James Henry Pullen

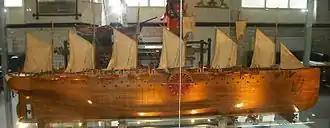
Pullen's model of SS "Great Eastern" displayed at the Langdon Down Museum

Queen Victoria accepted some of the drawings and Prince Albert received one Pullen had drawn of the Siege of Sebastapol in the Crimean War, based on newspaper accounts. He even attracted the interest of the Prince of Wales, future king Edward VII; Pullen referred to him as "Friend Wales." Prince Edward sent him pieces of ivory so he could carve them. This intricate object, made from ebony and rare timbers, features two ivory angels on one side which appear in conflict with a brass tongued devil attempting to haul the boat back. The ivory came from tusks given to Pullen by his patron, Edward VII, who took great interest in him and his endeavours. Pullen also created models of fantasy craft including "The State Barge" designed as a floating office for Queen Victoria, with a desk and miniature documents visible through the circular windows. Sir Edwin Henry Landseer sent engravings of his paintings to Pullen and his brother Arthur so they could copy them.